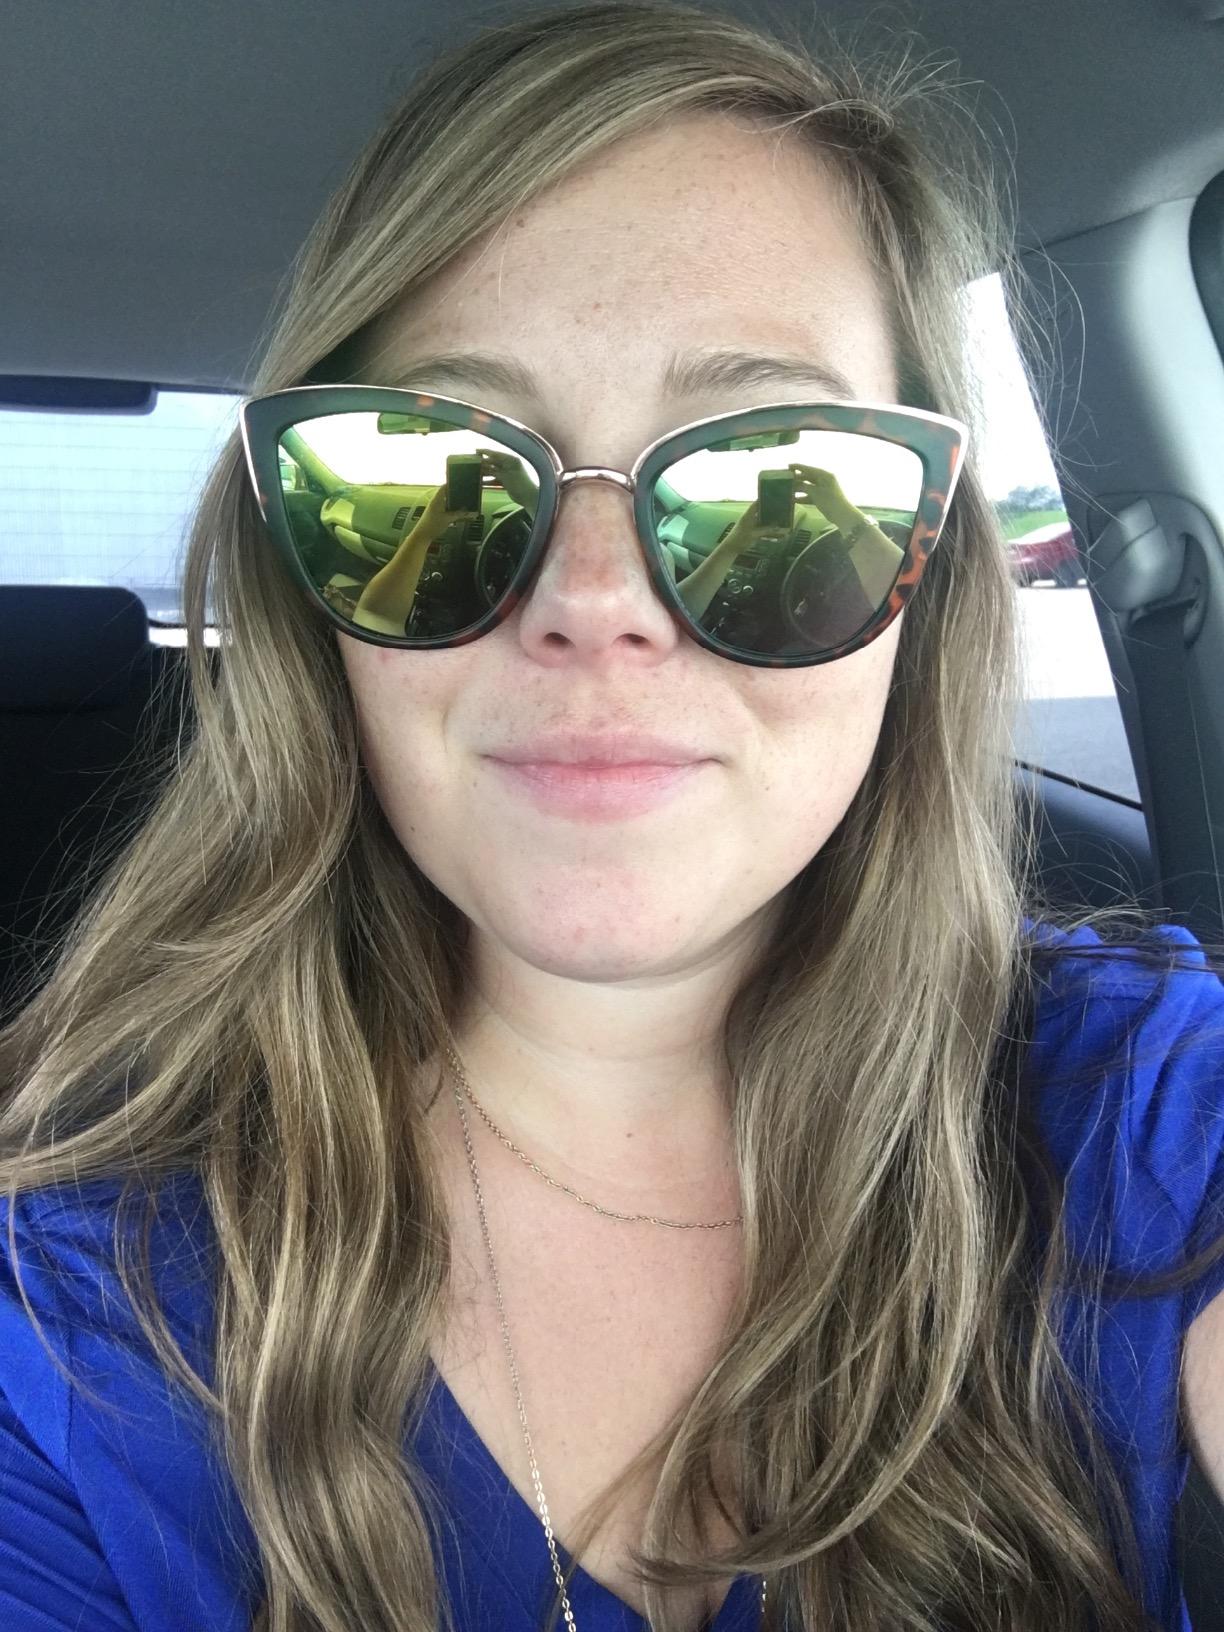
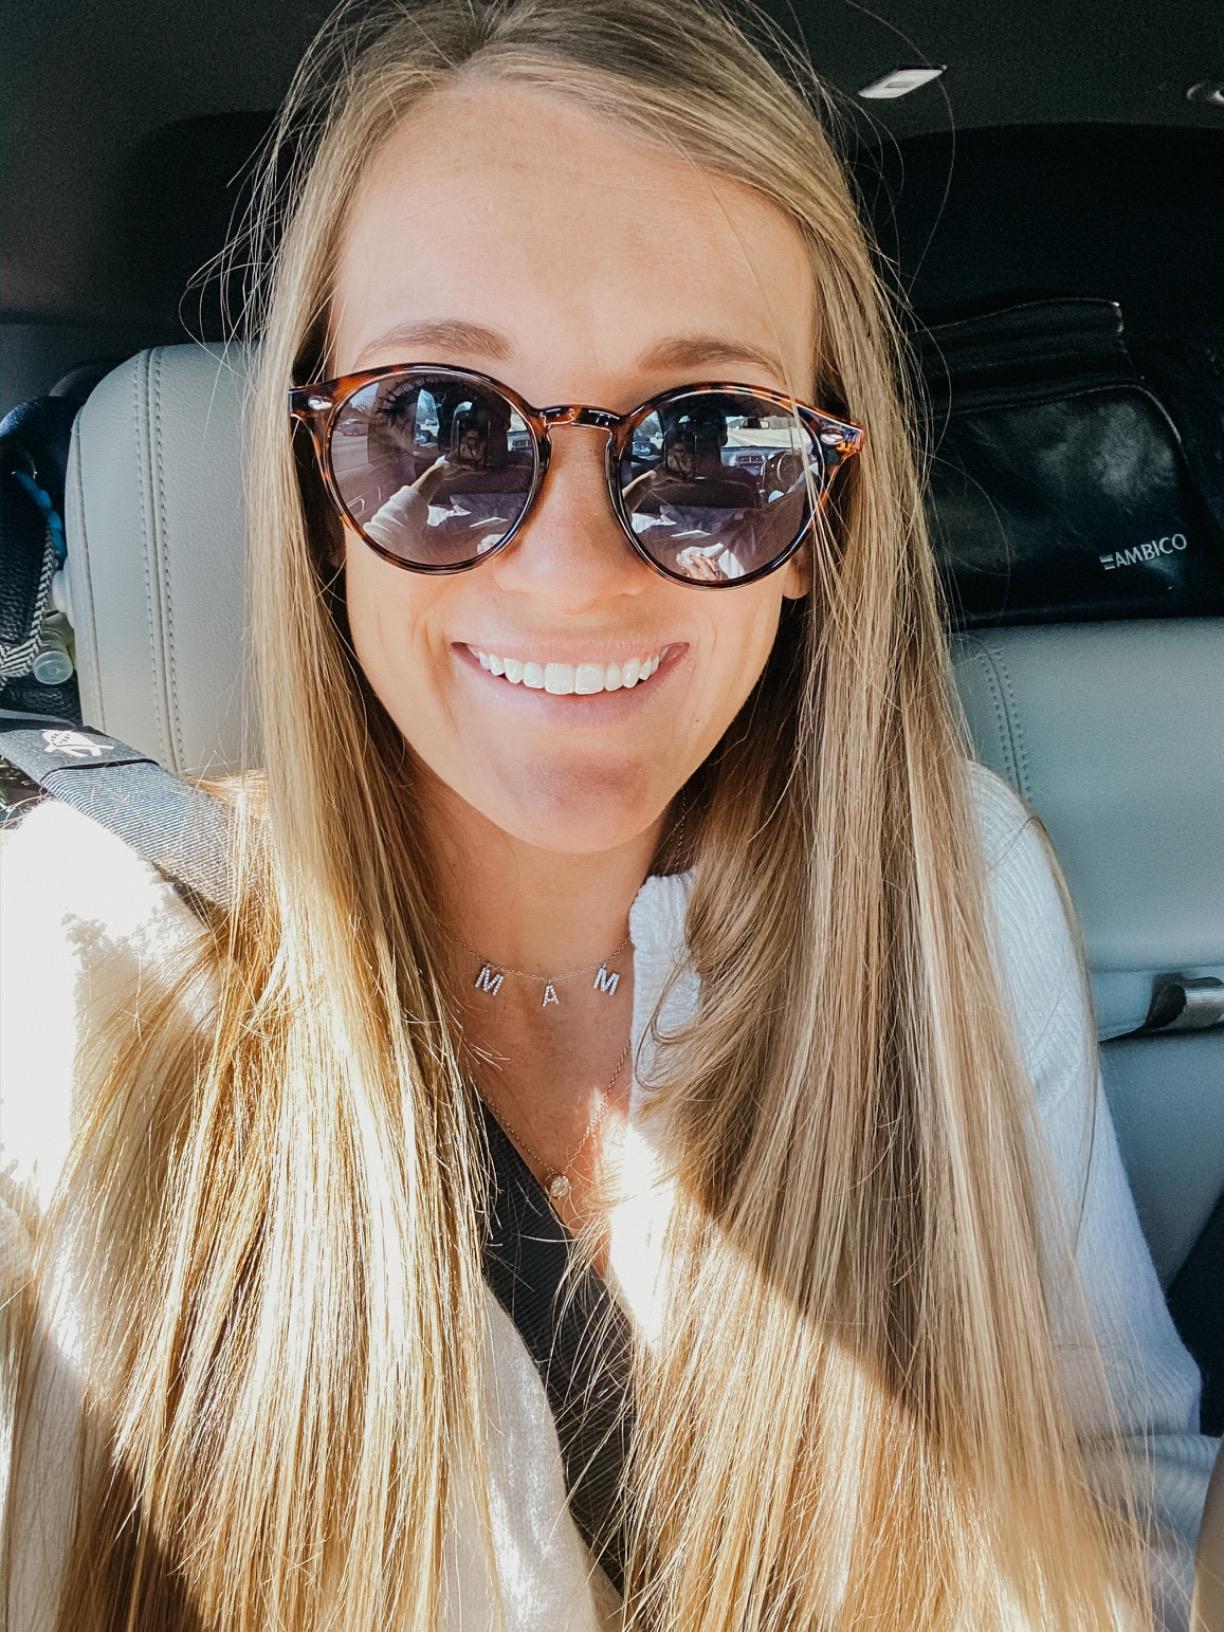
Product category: accessories_sunglasses
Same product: no